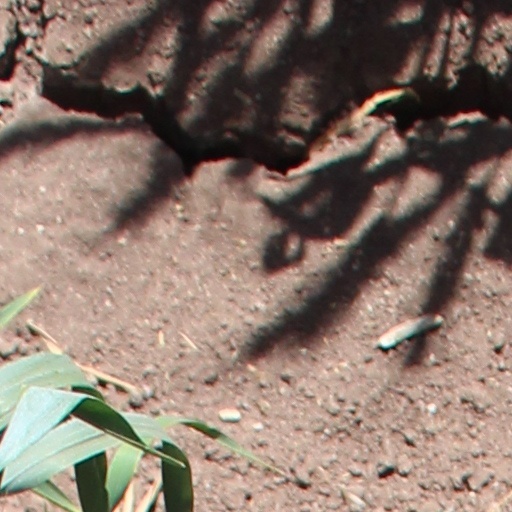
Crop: wheat